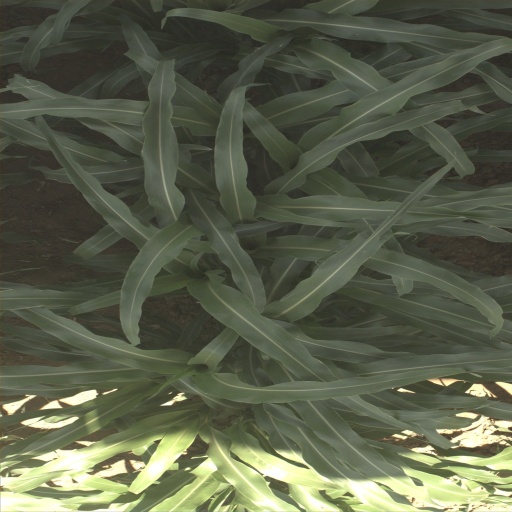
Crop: sorghum